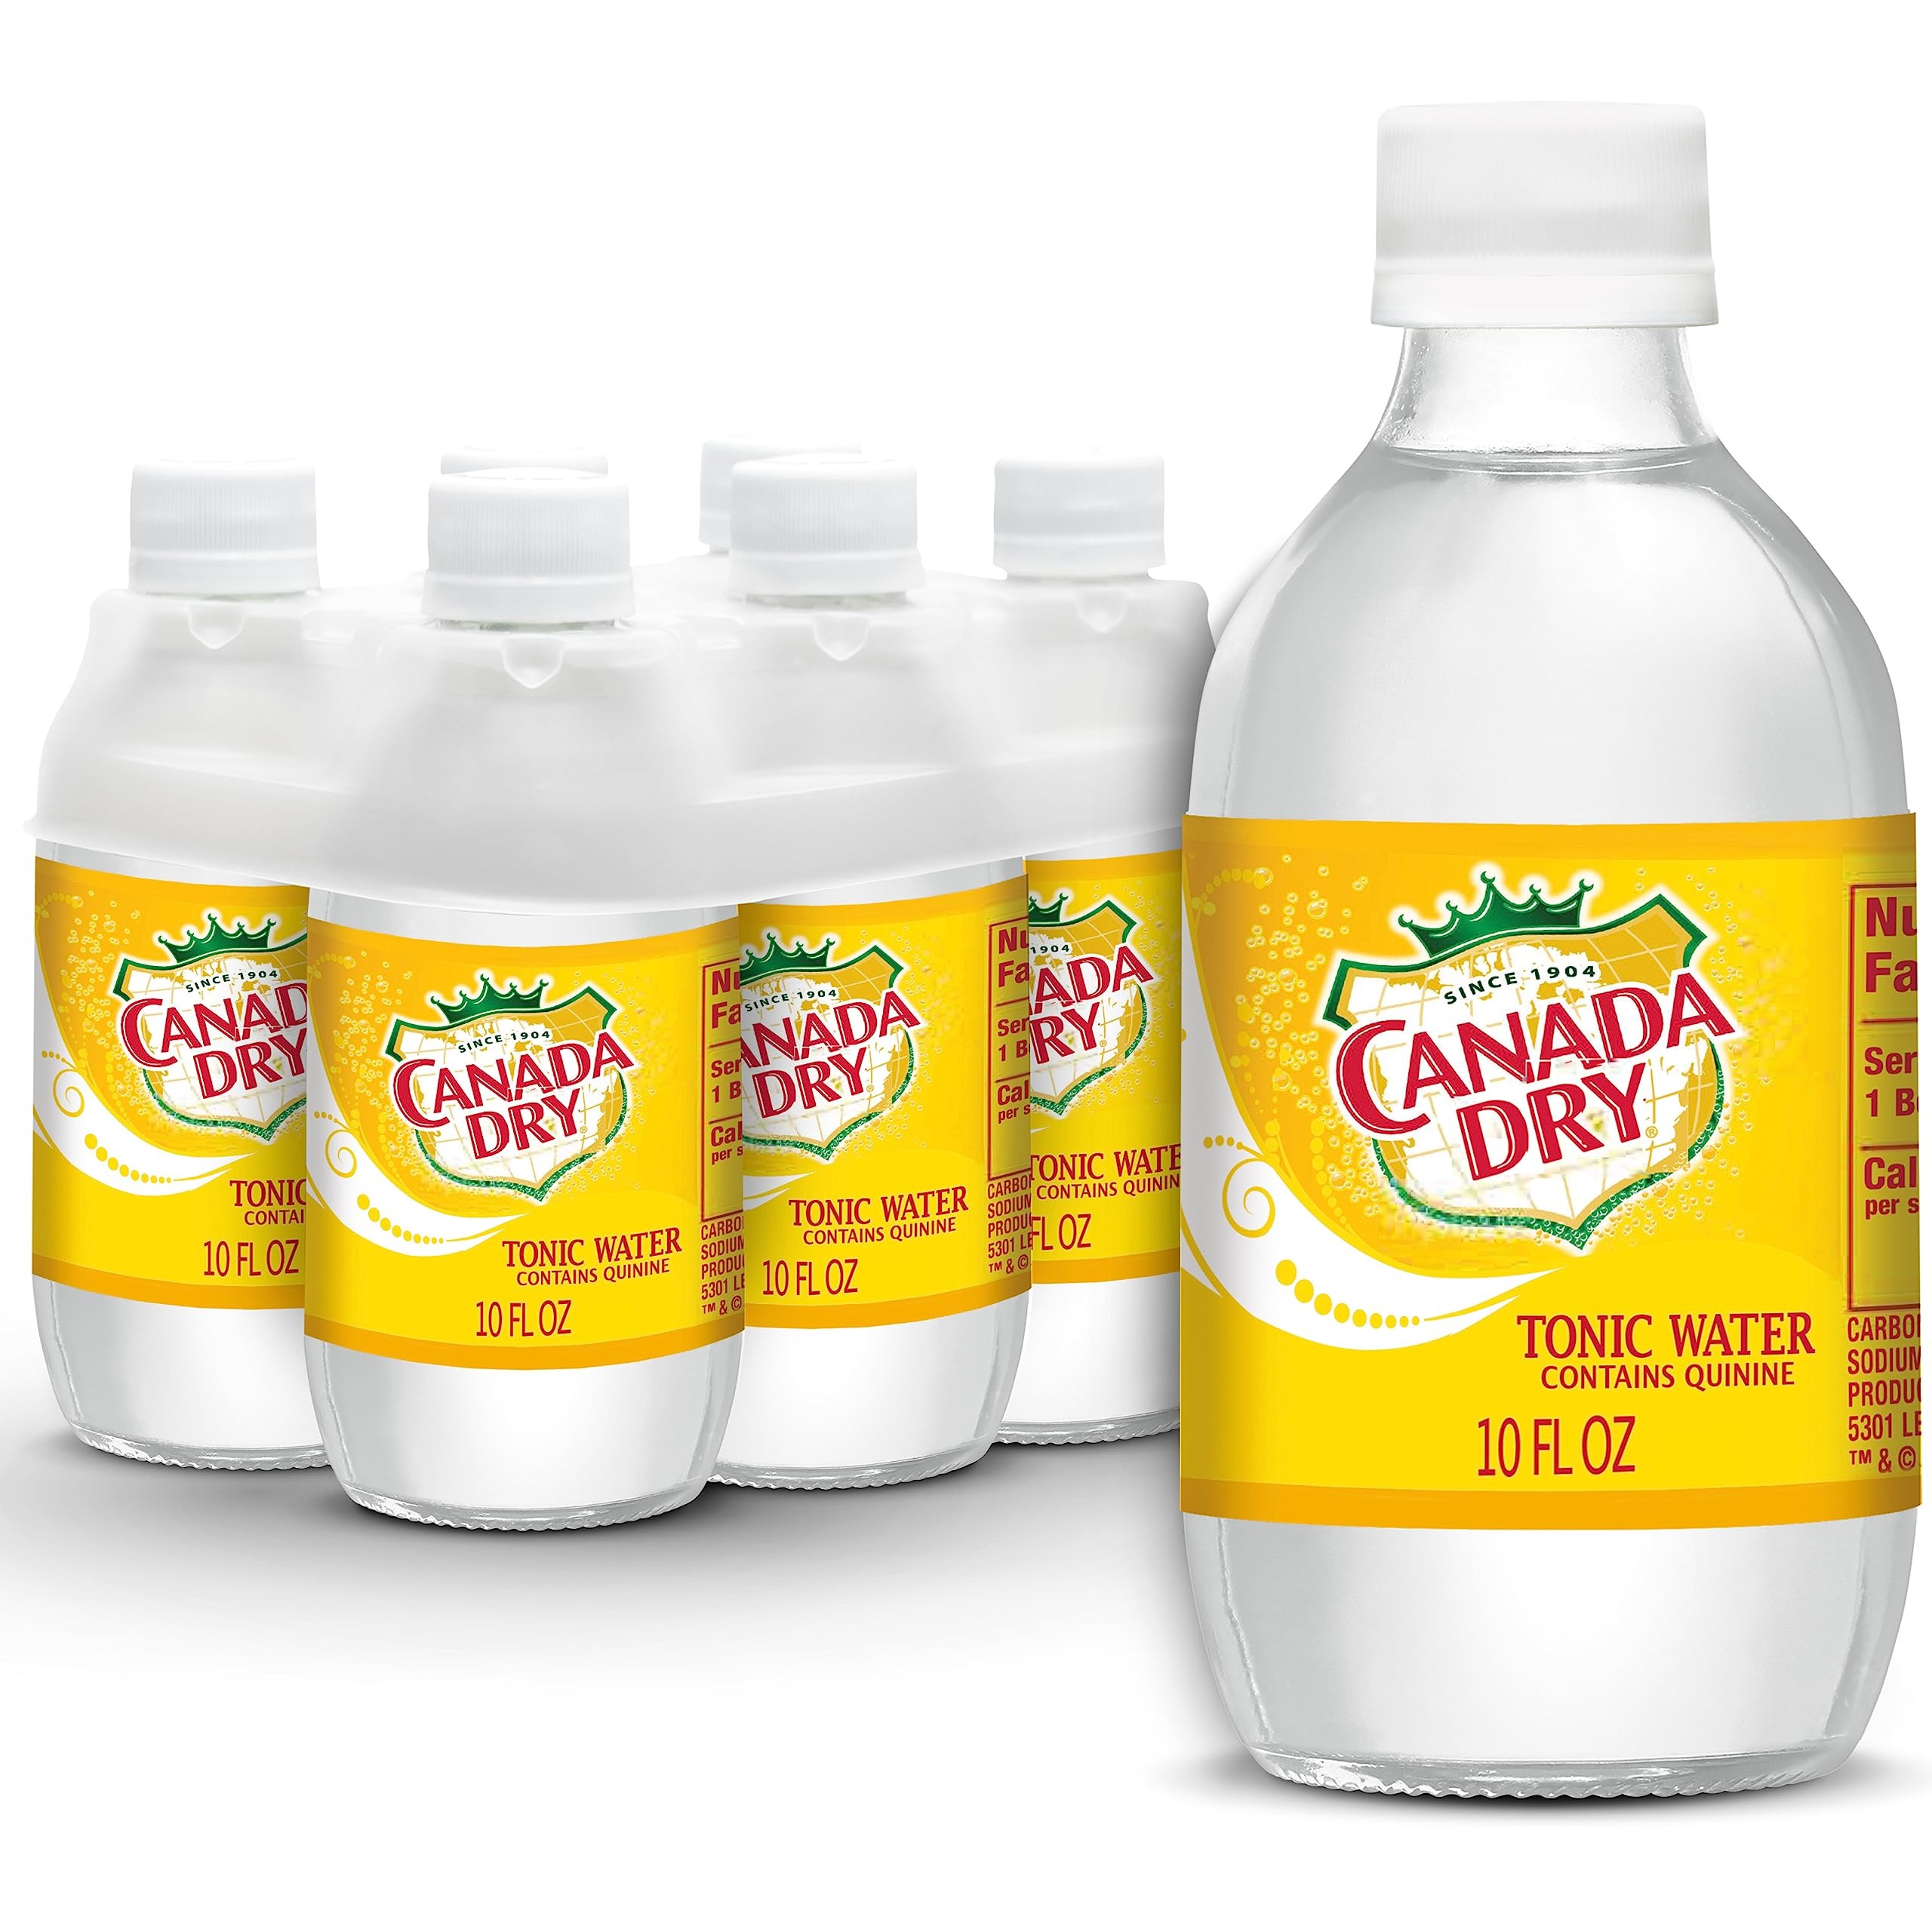
Item Name: Canada Dry Tonic Water, 10 fl oz plastic bottles, 6 pack
Bullet Point 1: RELAXING & REFRESHING: Mix your way with Canada Dry Ginger Ale, Club Soda and Tonic Water when you want, the way you want
Bullet Point 2: CARBONATED: Drinks that tickle your senses with bubbly flavor and refreshing taste that satisfies your thirst every time
Bullet Point 3: CAFFEINE FREE: The great taste of Canada Dry Ginger Ale, Club Soda and Tonic Water without caffeine so you can enjoy your favorite variety any time of day
Bullet Point 4: COCKTAIL MIXER: Canada Dry has the perfect variety of Ginger Ale, Club Soda and Tonic Water to make delicious, modern cocktails or to enjoy all by itself
Bullet Point 5: TRUSTED BRAND: Canada Dry mixers have been the drink of choice for those seeking refreshment since 1904
Value: 60.0
Unit: Fl Oz

Price: 10.49